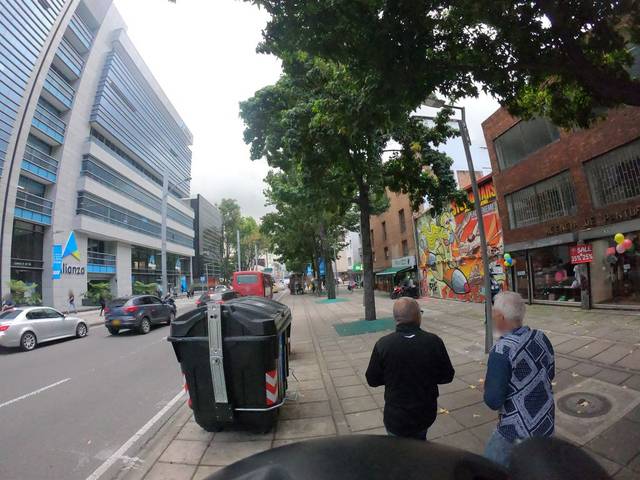
Region: Colombia
Coordinates: 4.668, -74.056